78th (Highlanders) Regiment of Foot

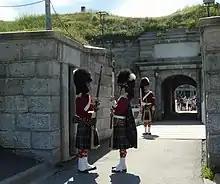
Re-enactors depicting soldiers of the 78th Highland Regiment

The regiment returned to India in May 1857 to help suppress the Indian Rebellion. It took part in the recapture of Cawnpore in July 1857 and then took part in the reinforcement of Lucknow, strongly defending the residency until it was relieved in November 1857. The regiment won eight Victoria Crosses during the campaign and was hailed as the 'saviour of British India' and feted for its conduct at Lucknow. This included being commemorated by poets such as John Greenleaf Whittier and Alfred, Lord Tennyson. The regiment returned home in September 1859.